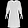
Label: Dress